Mislinja (river)

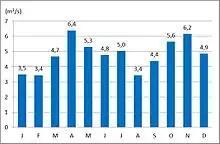
The average monthly discharge of the Mislinja at Otiški Vrh (1971–2000)

The Mislinja is a river in the northern part of Slovenia. It is long. It flows through Mislinja and Slovenj Gradec and empties from the right into the Meža River north of the village of Otiški Vrh near Dravograd, only a couple hundred meters before the Meža joins the Drava River.